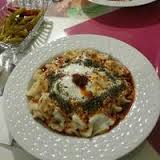
Yemek: manti